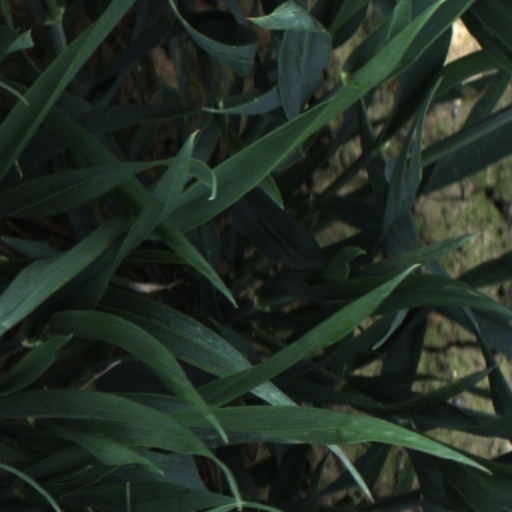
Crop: wheat